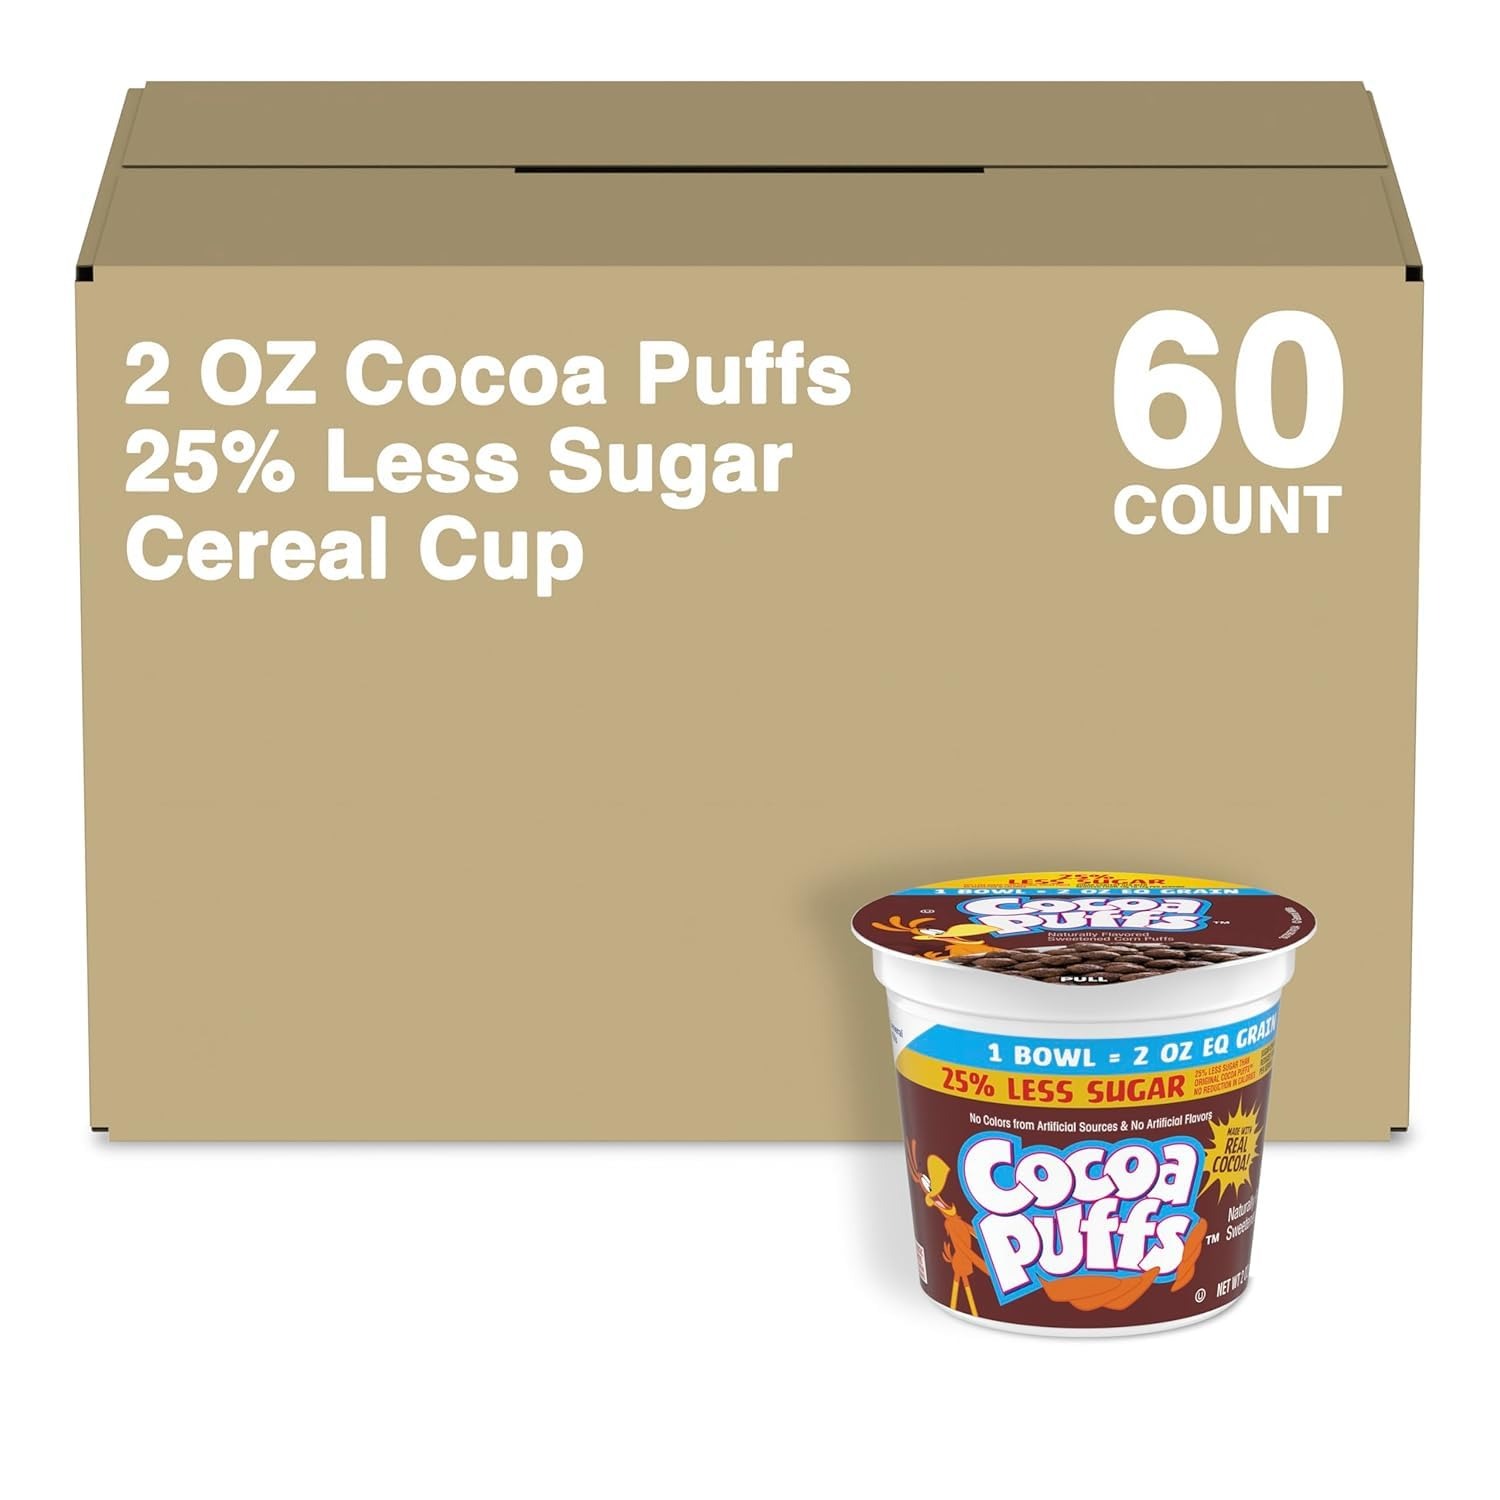
Item Name: Cocoa Puffs 25% Less Sugar Single Serve Cup Cereal, Equivalent Grain, 2 Oz (Pack of 60)
Bullet Point 1: Genuine Cocoa Puffs taste that meets USDA Smart Snack criteria. This cereal is naturally flavored and made with reduced sugar, frosted whole grain corn puff cereal with real cocoa
Bullet Point 2: Dry cereal comes in a branded, 2 oz, single serve cup - 60 per case
Bullet Point 3: This ready-to-eat cup provides convenient portion control and room for milk. Great for breakfast in the classroom, or as a grab ‘n go item
Bullet Point 4: Contains no artificial flavors, no colors from artificial sources
Bullet Point 5: Meets 2 ounce equivalent grain standard and USDA Smart Snack criteria. One product with double the benefits: less to inventory, less to store, and less to serve. CACFP eligible
Value: 120.0
Unit: Ounce

Price: 124.455